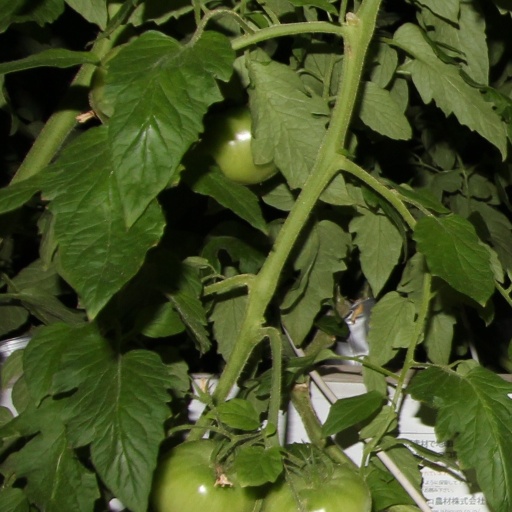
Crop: tomato